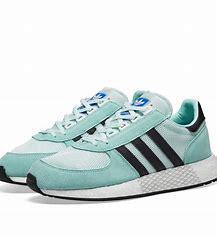
Brand: Adidas
Model: Marathon Tech